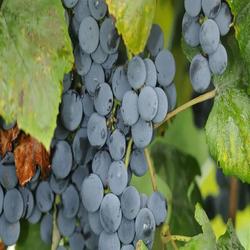
Label: Grapes